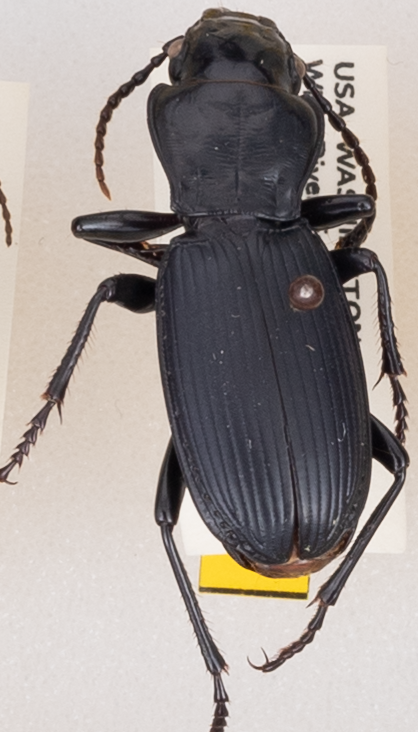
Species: Pterostichus lama
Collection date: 2019-08-27
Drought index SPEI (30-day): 0.3
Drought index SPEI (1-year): -1.45
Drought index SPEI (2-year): -1.69